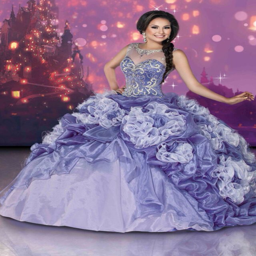
a pretty dress inspired by the movie .